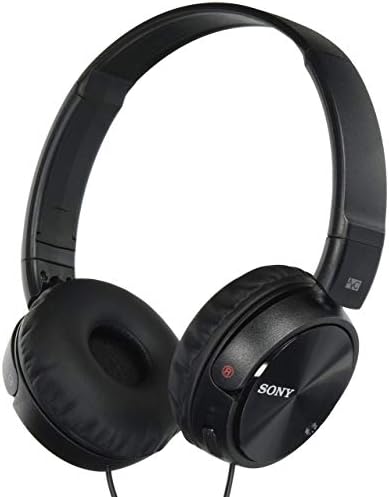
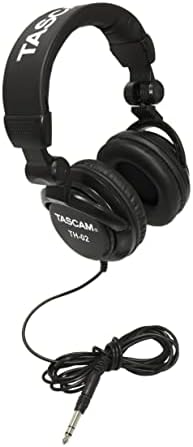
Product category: headphones
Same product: no